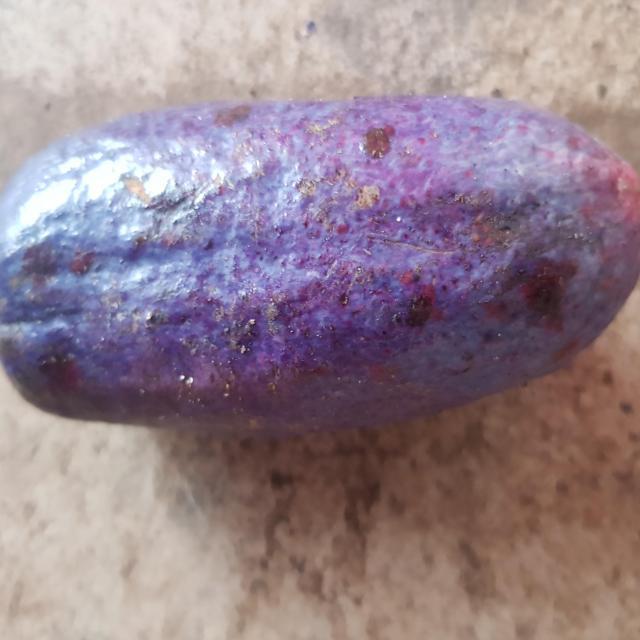
Plum grade: unaffected